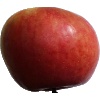
Label: images